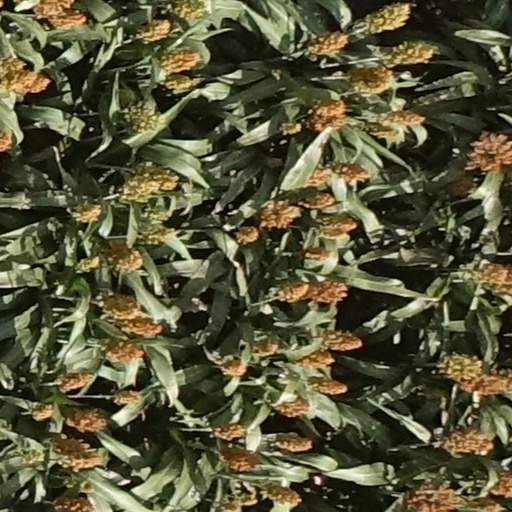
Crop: sorghum